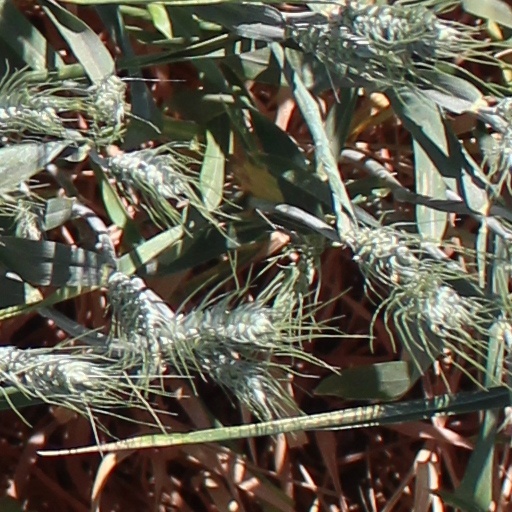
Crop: wheat